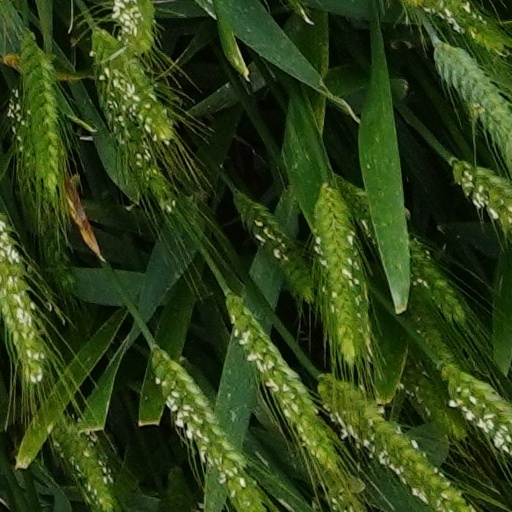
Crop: wheat